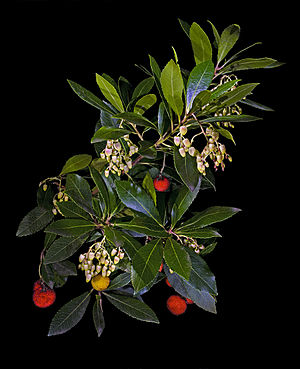
Jordbærtræ
Almindelig Jordbærtræ (Arbutus unedo)